Holton-le-Clay

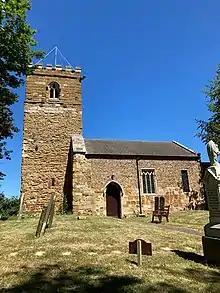
The parish church of St Peter in 2022

The village Grade II* listed Anglican church of St Peter is dedicated to St Peter. It consists of chancel, nave, and an embattled tower with three bells. Tower, chancel and nave arch are of Saxon or of very early Norman date. It was repaired and partly rebuilt in 1850 by William Hay, and restored and repaired in 1868. "Cox" noted that it was "nearly rebuilt in brick in 1850, but the tower is one of the many Lincolnshire instances of late Saxon architecture", and in 1964 ""Pevsner"" described it as "A rough and, at the time of writing, neglected church", with an 11th-century tower and west window, Decorated bell-openings, a Norman font, and a 1636 Paten cover. Within the churchyard is a 14th-century cross base and shaft.